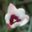
Label: tulip